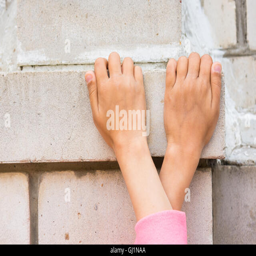
crossed children 's hands seized on the brick wall